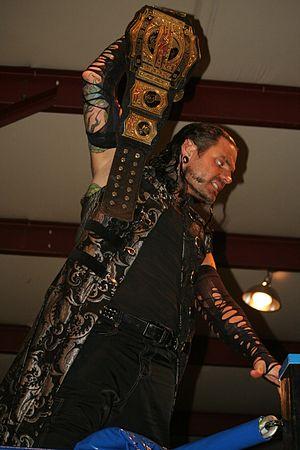
The Hardy Boyz ou The Hardys était une équipe de catcheurs face composée des deux frères Jeff Hardy et Matt Hardy.